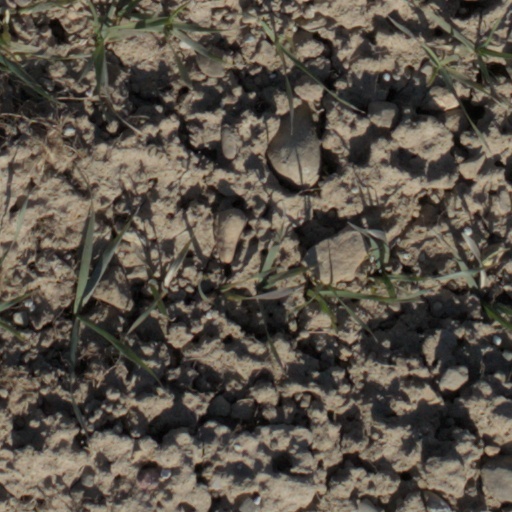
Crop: wheat